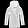
Label: Coat